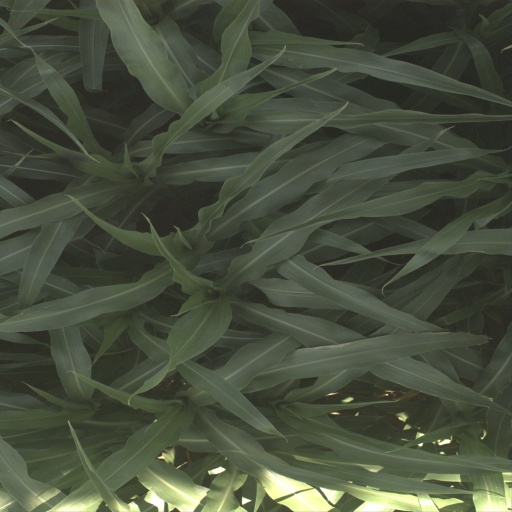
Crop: sorghum